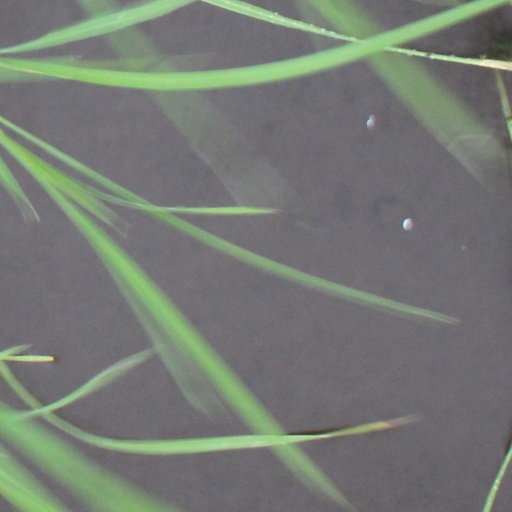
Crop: rice